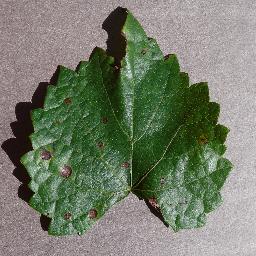
Label: Grape___Black_rot